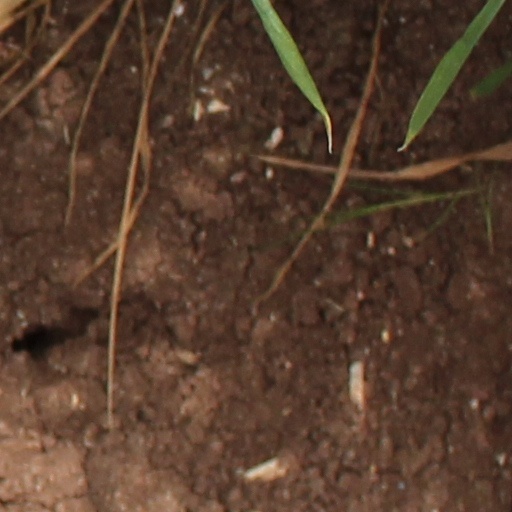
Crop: wheat